Best Products

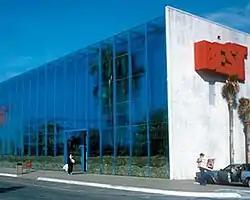
Terrarium facade of Hialeah, Florida, showroom. The location is now an Office Depot.

In the 1970s, Best Products contracted with James Wines' "Sculpture in the Environment" (SITE) architecture firm to design nine highly unorthodox retail facilities, notably a tongue-in-cheek structure called the "Indeterminate Facade" in Houston, Texas with a severely distressed facade. This building purportedly "appeared in more books on 20th-century architecture than photographs of any other modern structure". In Richmond, the company built the Peeling Wall showroom that appeared to have a peeling facade (located on Midlothian Turnpike) as well as a Forest showroom that appeared to have trees growing out of it (located at 9008 Quioccasin Road). The store in Sacramento also had a unique design. In the morning, its corner entryway would slide open, and would slide back shut at night. The structure, with its breakaway entry removed, is now a Best Buy. Photographs of these storefronts appeared in several Best catalogs. One anchored the Eudowood Plaza in Towson, Maryland, featuring a tilted front. As of 2007, most of these distinctive buildings have been converted into conventional buildings by removing the architectural embellishments, or in a few cases, demolished. The only building to retain its distinctive features is the Forest Building in Richmond, now home to the West End Presbyterian Church, which has stated that the forest in the entryway has been an asset to the church's environment.